Coronation of Mary I of England

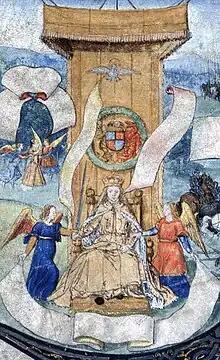
Mary I of England enthroned by angels depicted on a 1553 plea roll, with flowing hair.

The revels accounts include fabric for costumes for a play to be performed during Mary's coronation feasts, which included a good and a bad angel with a personification of the "Genus Humanum". The troubles of the human race, Scarcity, Sickness, Feebleness and Deformity, were countered by Reason, Plenty, Verity, Self-Love, and Care. These were probably understood as virtues residing in Mary's court and realm. No text of this morality play has yet been identified. Mary made a warrant for the fabrics to Edward Waldegrave, Master of the Royal Wardrobe. His wife Frances dressed Mary after her anointing as queen.